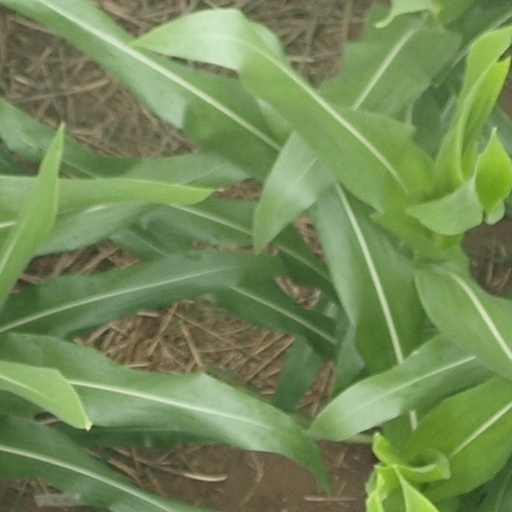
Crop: maize; corn